Mercedes-Benz W154

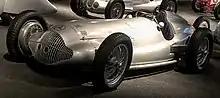
A W154 in 1938 configuration in the Mercedes-Benz Museum

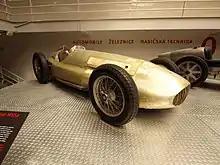
W154 is among the most valuable exhibits of the National Technical Museum in Prague

The W154 made its debut in the opening race of the 1938 season, the non-championship Pau Grand Prix in April. Cars were entered for both Caracciola and Lang. Lang crashed during practice and the team withdrew his car. René Dreyfus took pole position in a Delahaye, but Caracciola was second and managed to beat Dreyfus away from the line at the start of the race. Despite leading, Caracciola was suffering from an old leg injury, and when he pitted for fuel he handed the car over to Lang. Dreyfus took the lead and would not need to pit as his car's lower fuel consumption meant he could complete the race non-stop. Lang's car developed a spark plug problem and finished the race in second place, nearly two minutes behind.